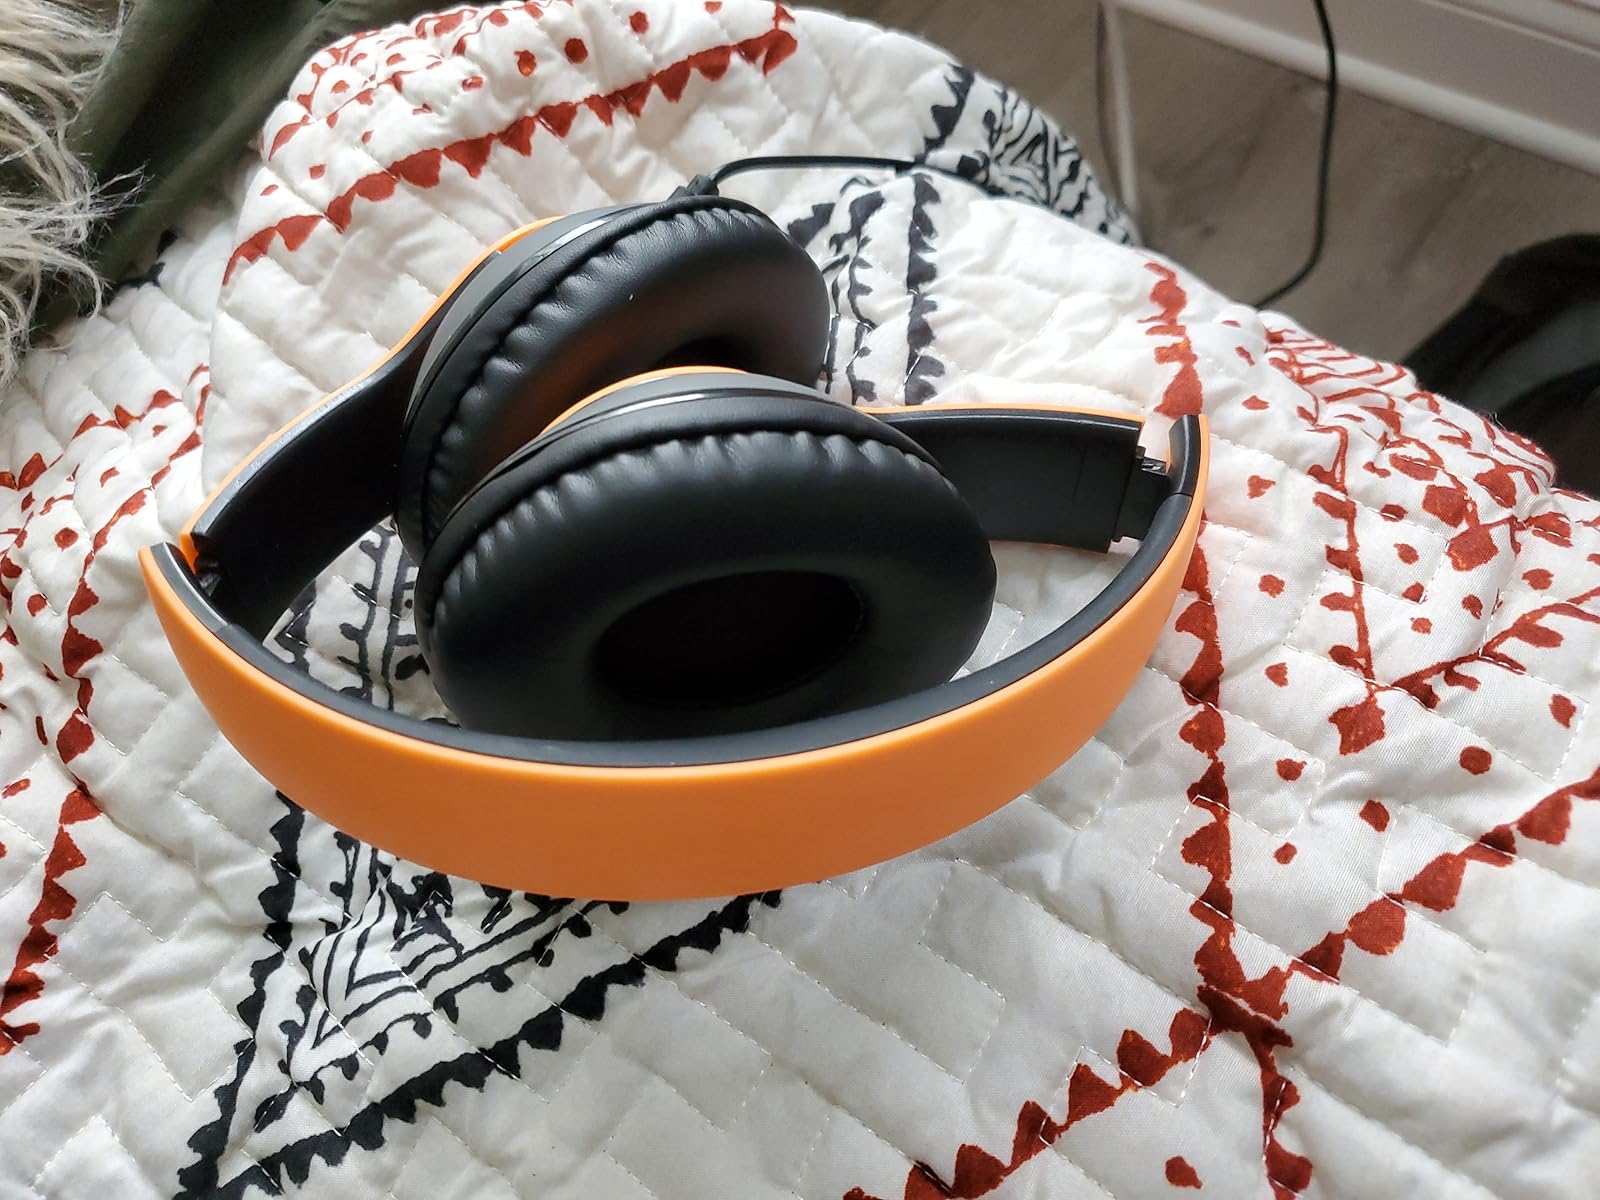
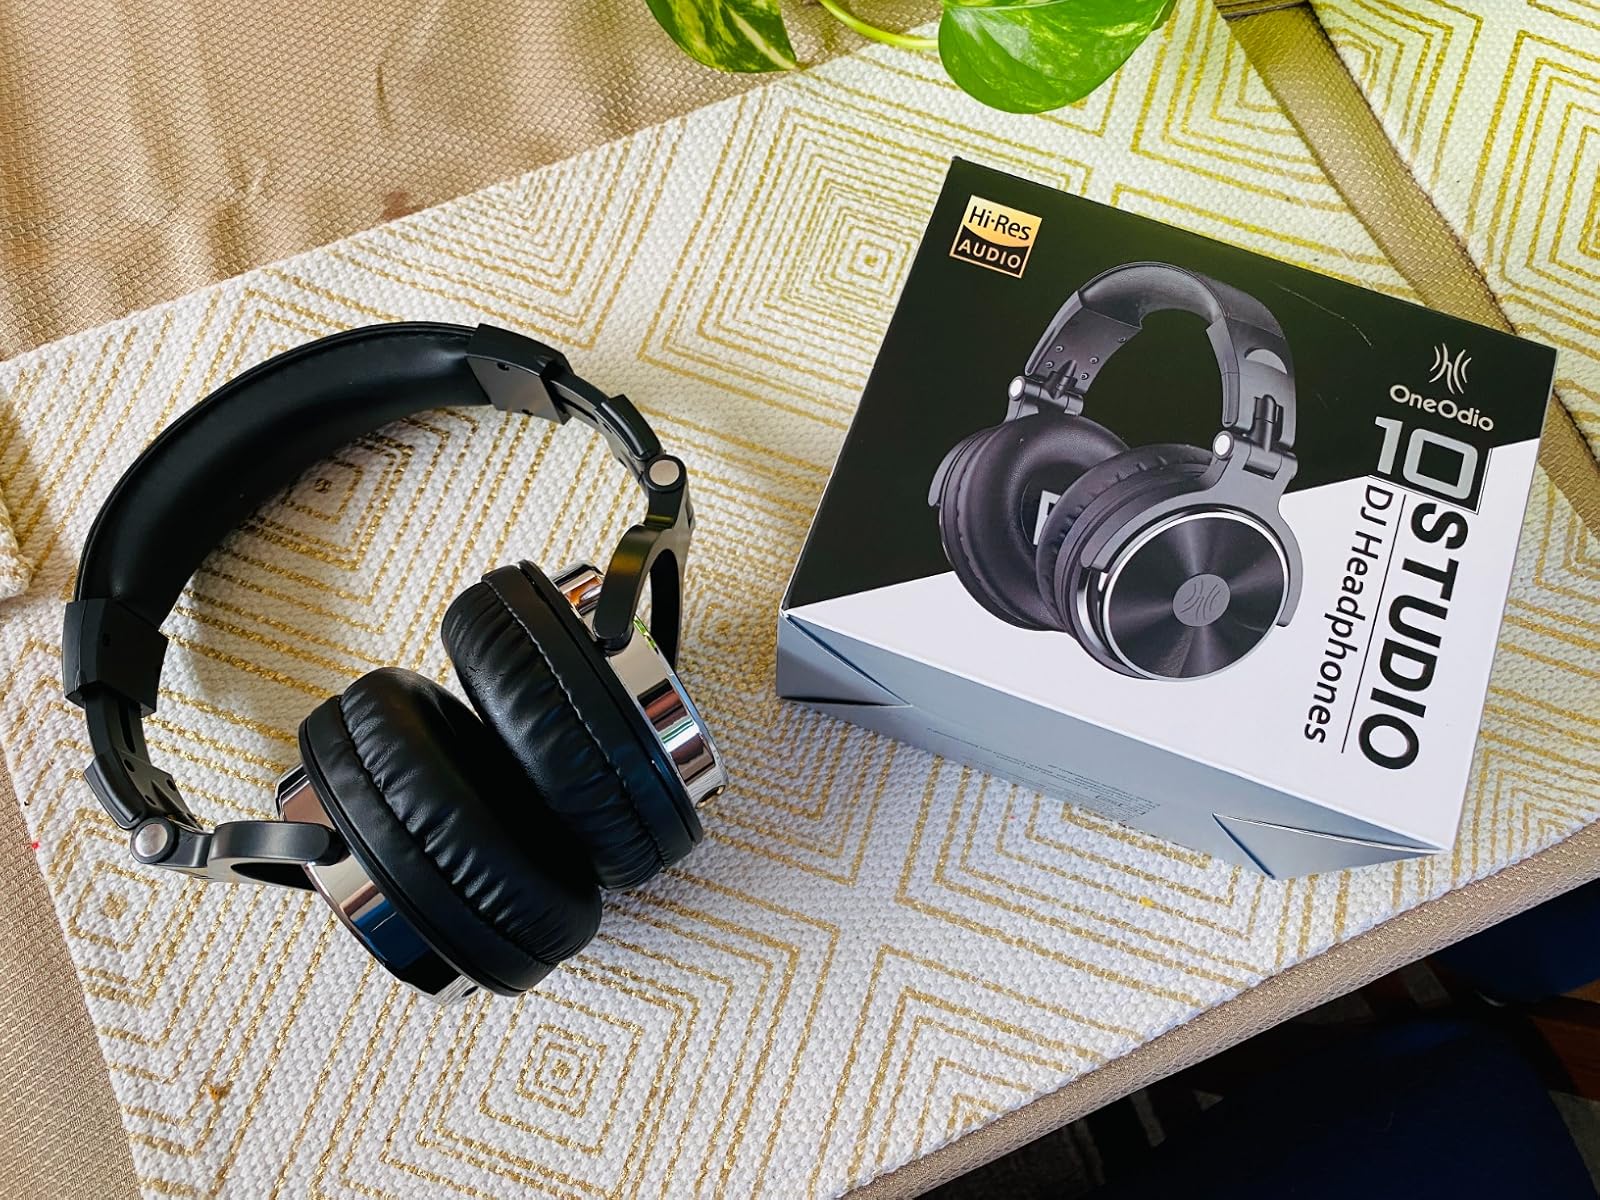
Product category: headphones
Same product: no